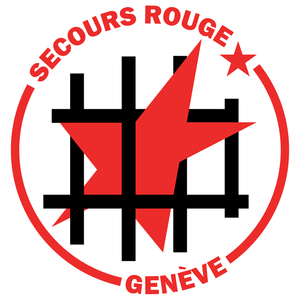
Logo du Secours Rouge Genève
Le Secours rouge est une organisation politique suisse d'extrême gauche fondée en 2017 à Genève. Son travail est principalement lié au soutien de prisonnières et prisonniers politiques ainsi qu'aux mouvements révolutionnaires. Elle fait partie du Secours rouge international.